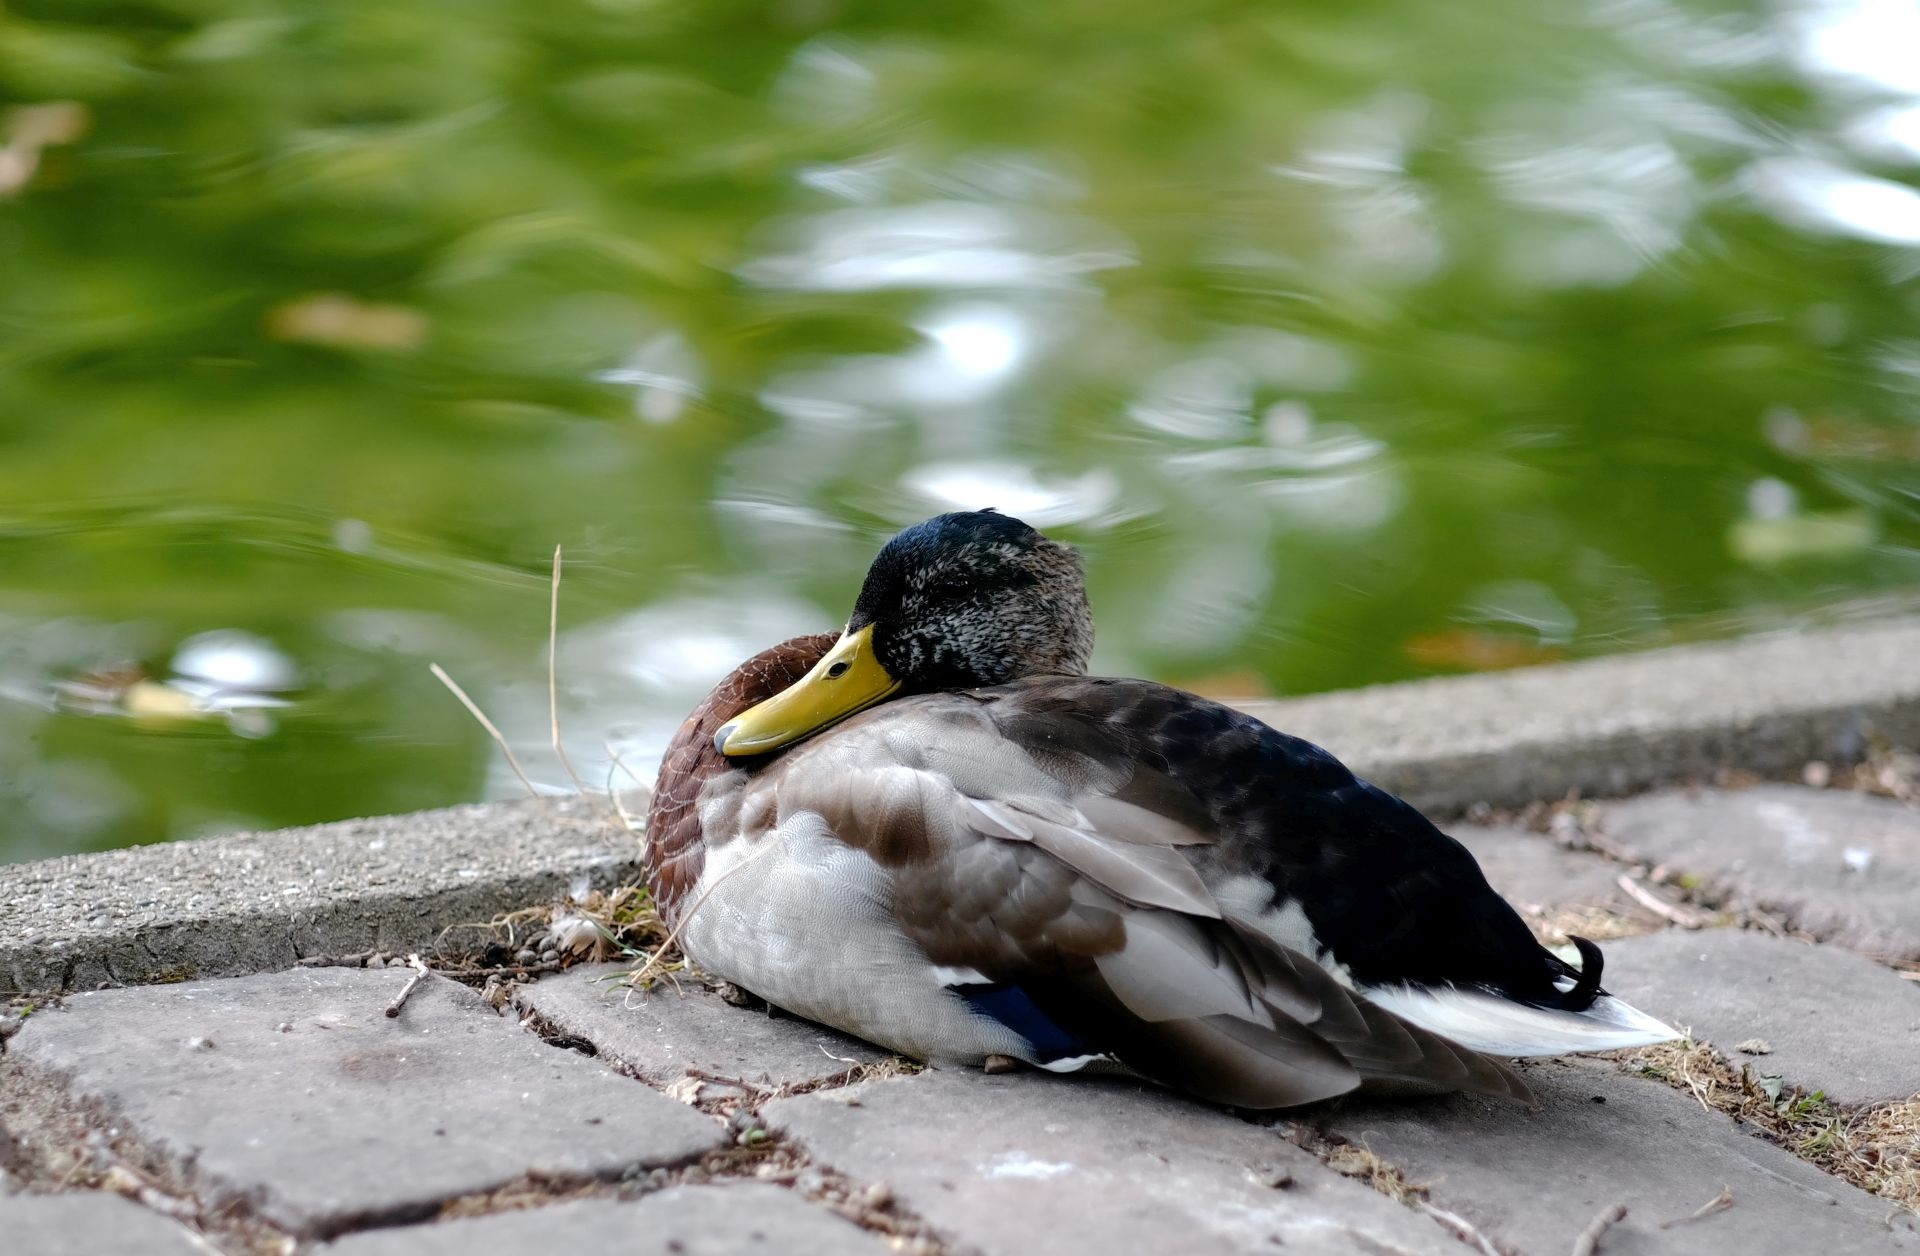
nature, bird, wildlife, beak, rest, fauna, poultry, drake, duck, vertebrate, waterfowl, water bird, mallard, ducks geese and swans